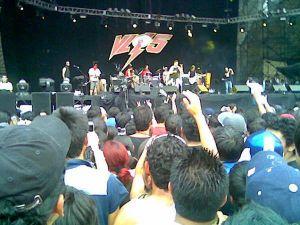
Le Vive Latino, par extension Festival Iberoamericano de Cultura Musical Vive Latino, est un festival de musique alternative, organisé chaque année au stade Foro Sol, de Mexico, depuis 1998.